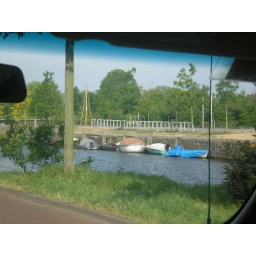
boats in water